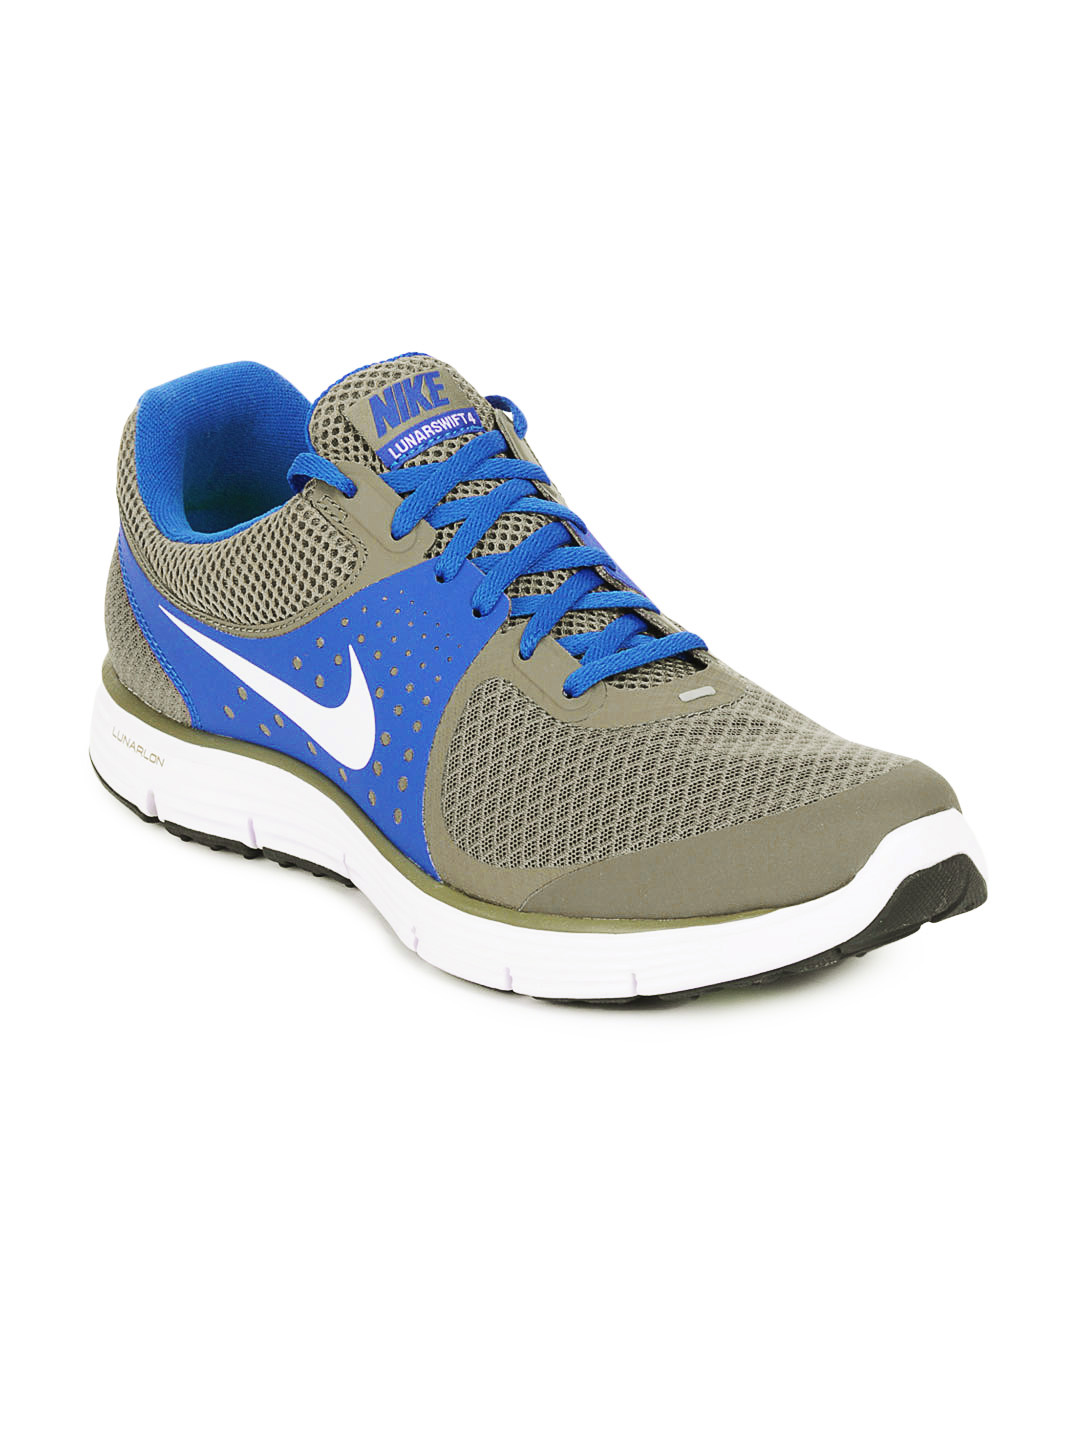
Nike Men Grey Lunarswift Sports Shoes
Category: Footwear / Shoes / Sports Shoes
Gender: Men
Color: Grey
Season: Summer 2012
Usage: Sports